James Kanter

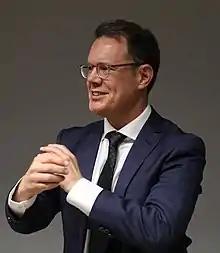
James Kanter in 2018

James Kanter is an American and British award-winning journalist and Brussels-based commentator on European Union affairs.